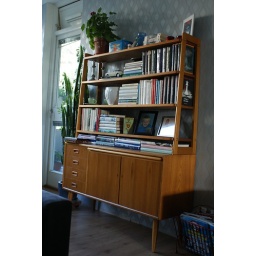
The new old book shelf in teak bought in a charity shop.